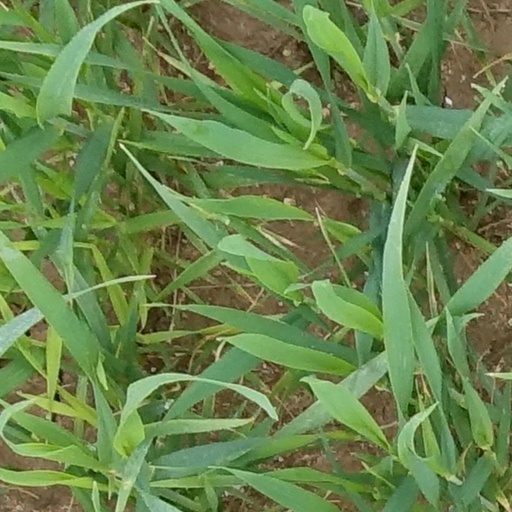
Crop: wheat